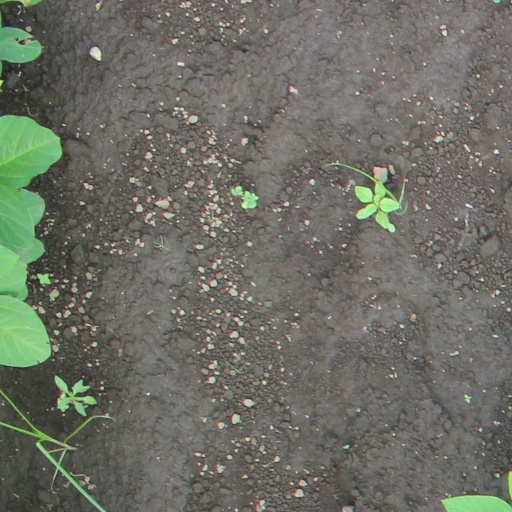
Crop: soybean